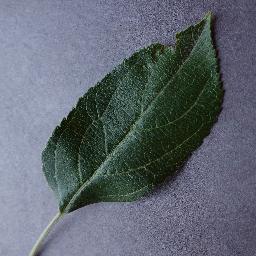
Label: Apple___healthy